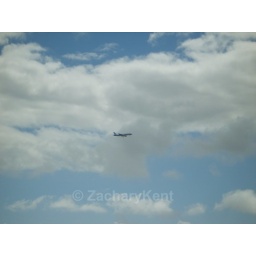
A plane flying over Barry Island.